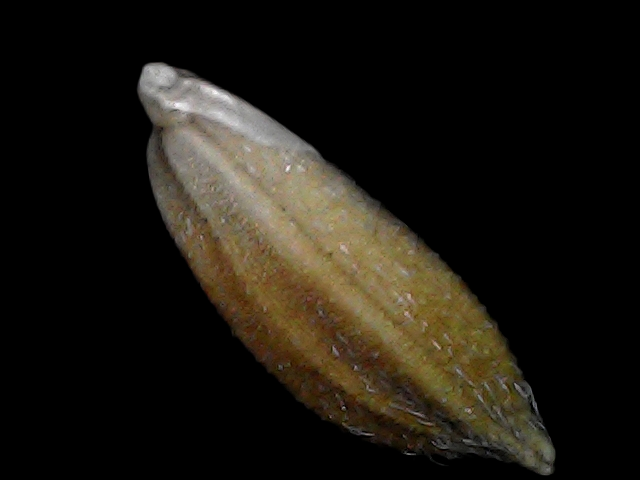
Rice variety: Bd91